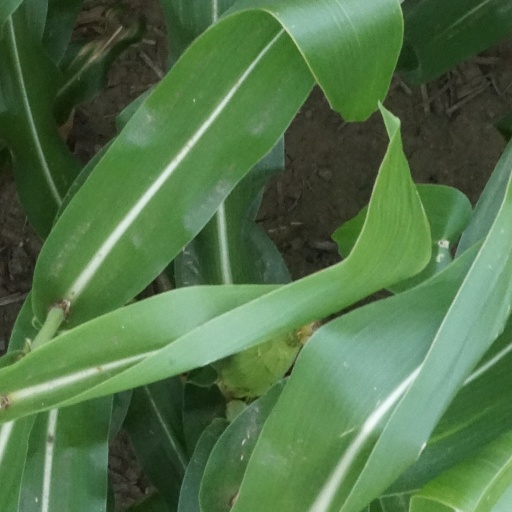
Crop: maize; corn